Simón Castro

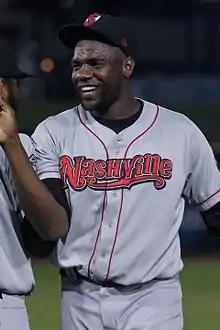
Castro celebrating after pitching the final inning of a combined no-hitter with Nashville in 2017

Simón Alfonseca Castro (born April 9, 1988) is a Dominican former professional baseball pitcher. He played in Major League Baseball (MLB) for the Chicago White Sox, Colorado Rockies, and Oakland Athletics.